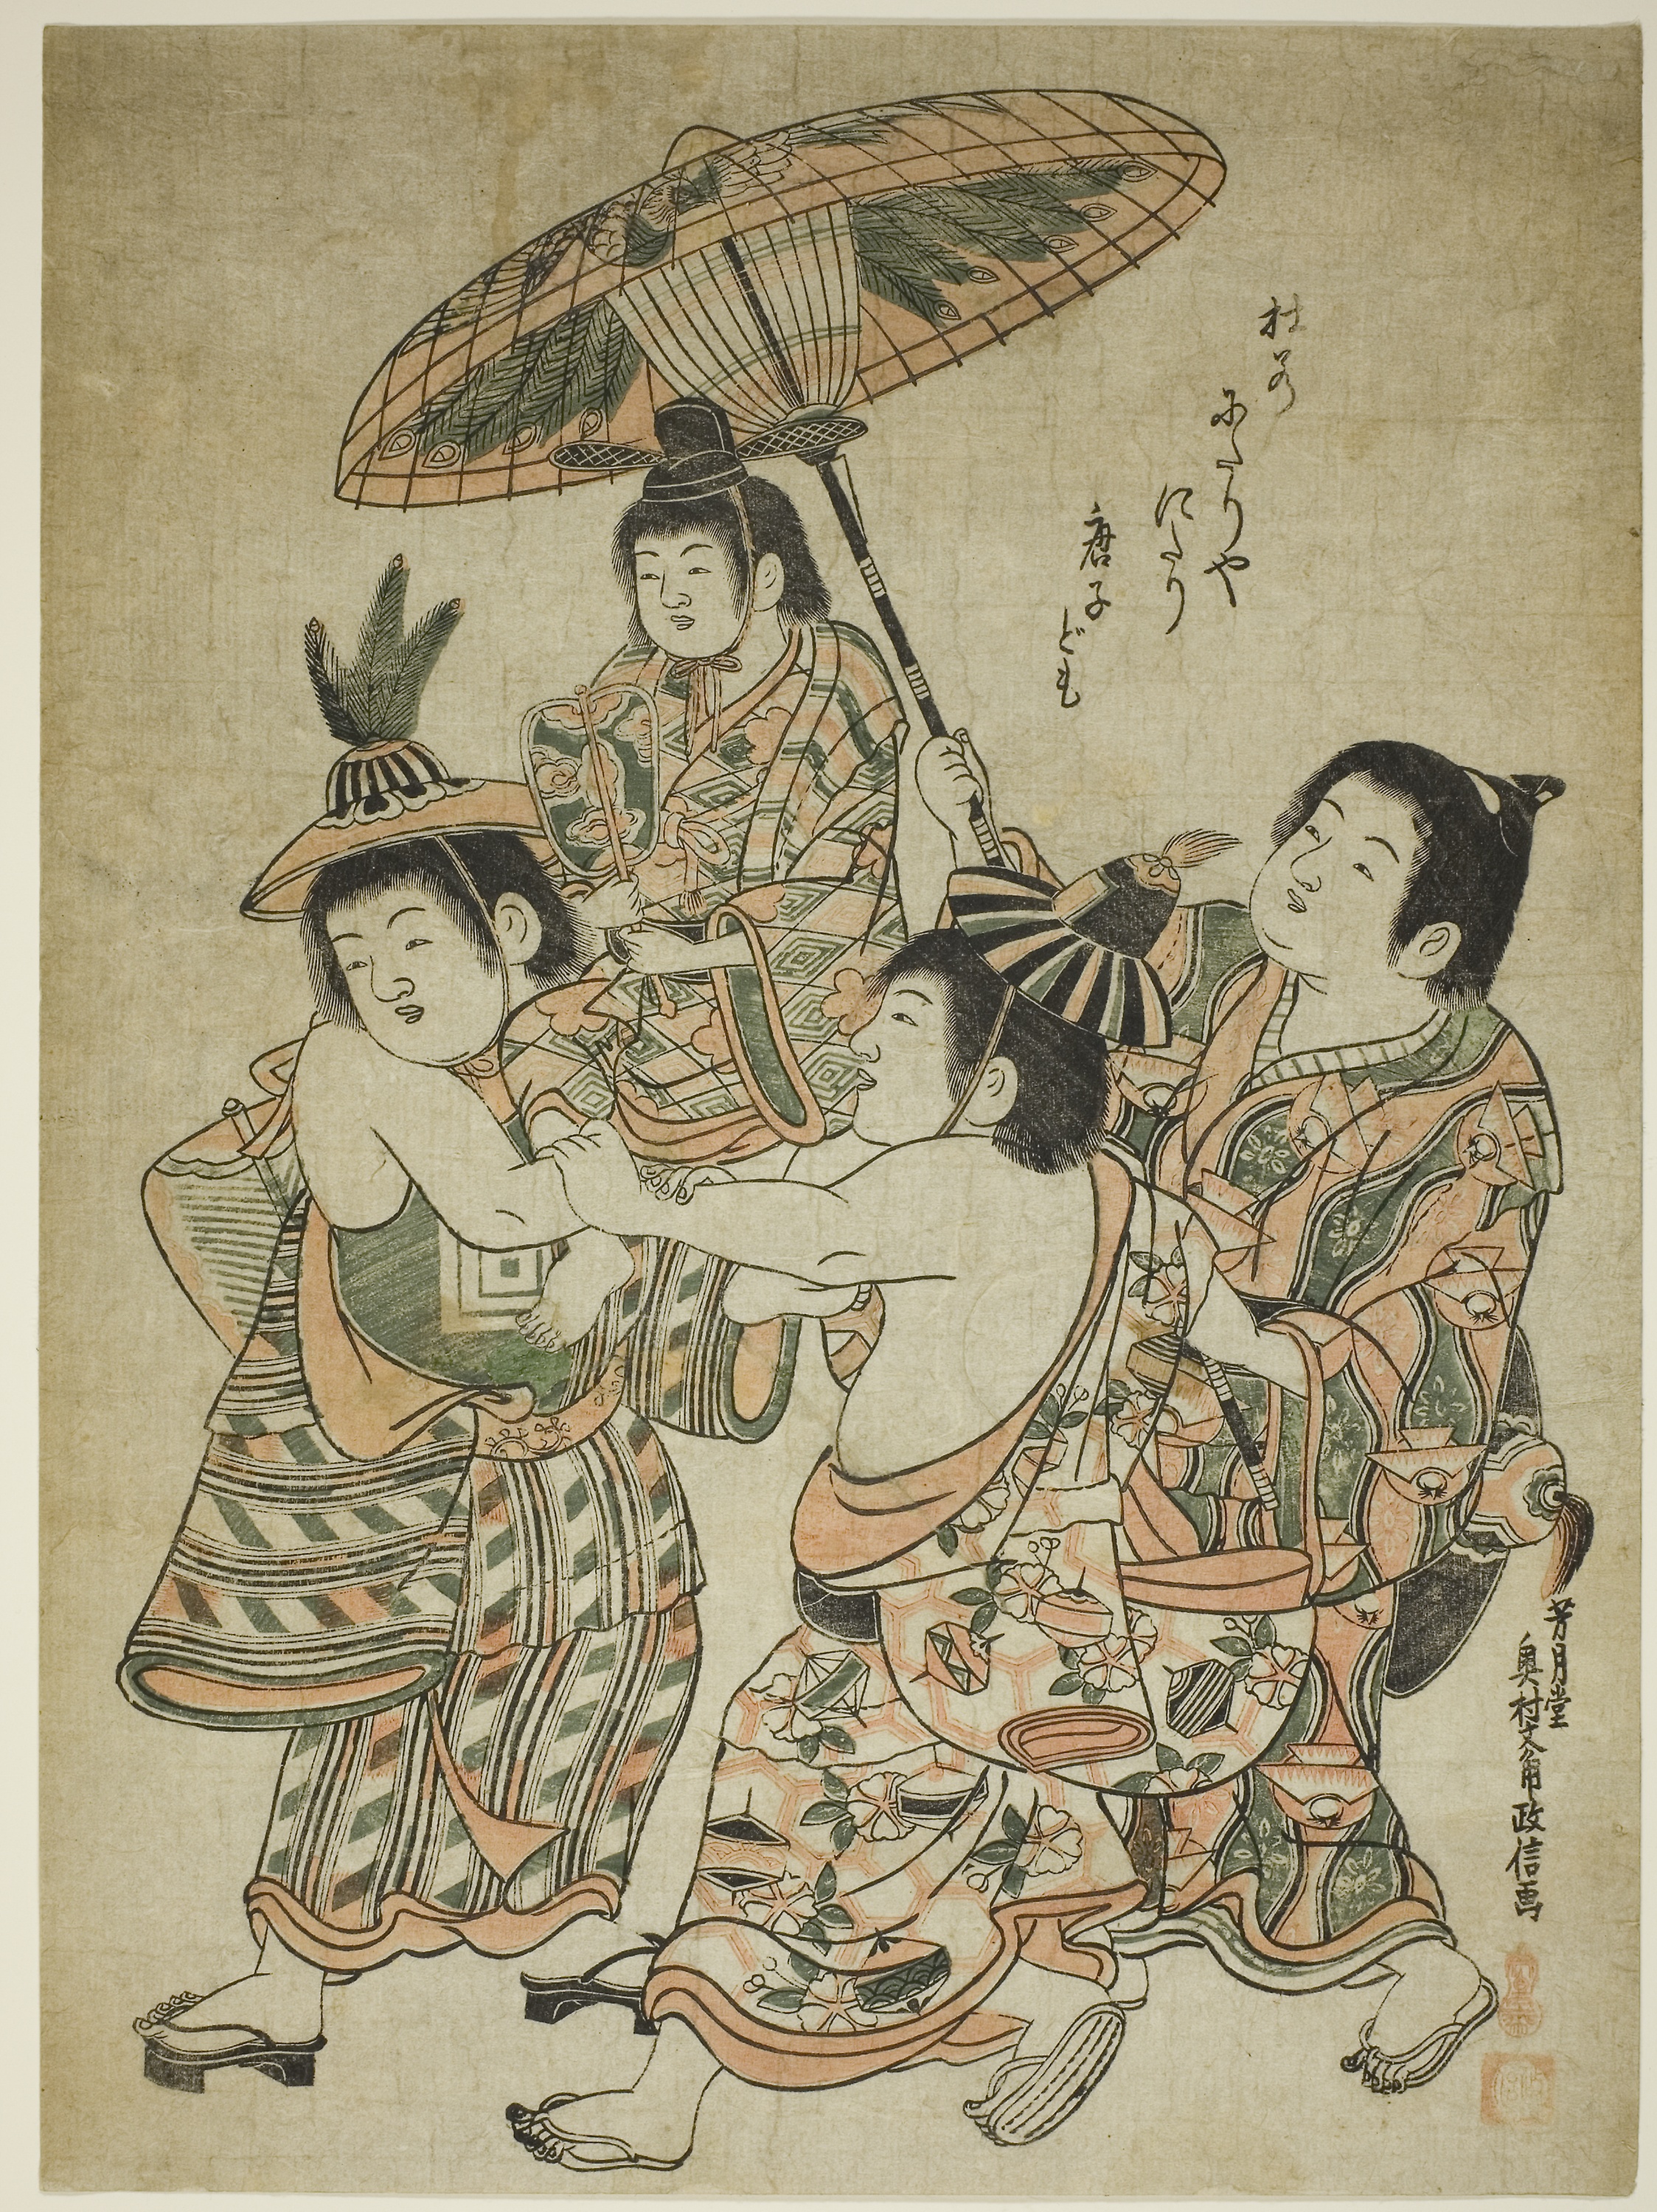
art, illustration, history, costume design, printmaking